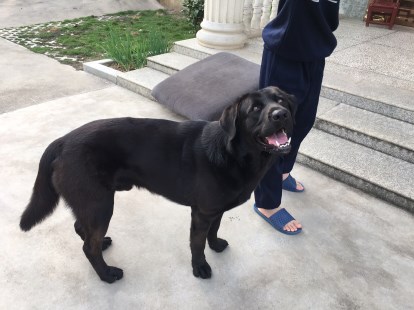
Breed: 3580-n000122-Labrador_retriever